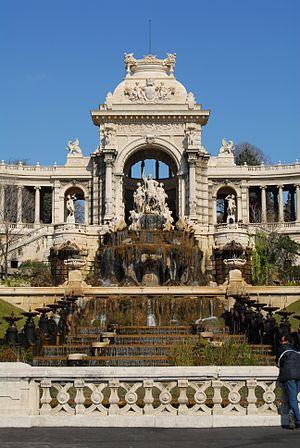
La Durance est une rivière du sud-est de la France se jetant dans le Rhône, dont elle est le deuxième affluent après la Saône pour la longueur et le troisième après la Saône et l’Isère pour le débit. Longue de 323,8 km, la Durance est la plus importante rivière de Provence.
La plus connue des allégories de l'eau est probablement celle du peintre Brueghel Jan I, dit de Velours. Cette allégorie fait partie d'une série de quatre tableaux : l'eau, le feu, la terre et l'air.